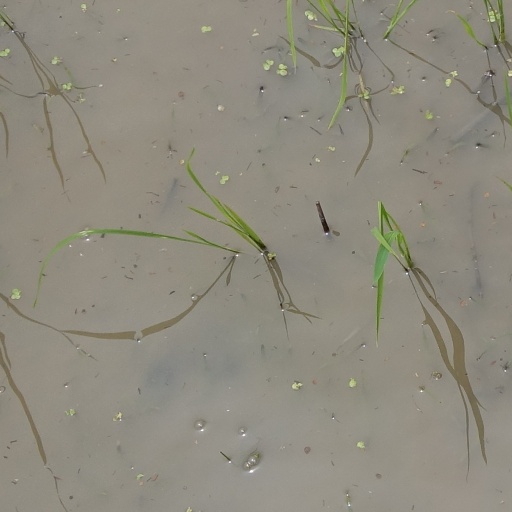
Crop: rice